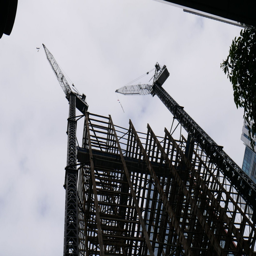
building steel structure looking up from the street with tower cranes